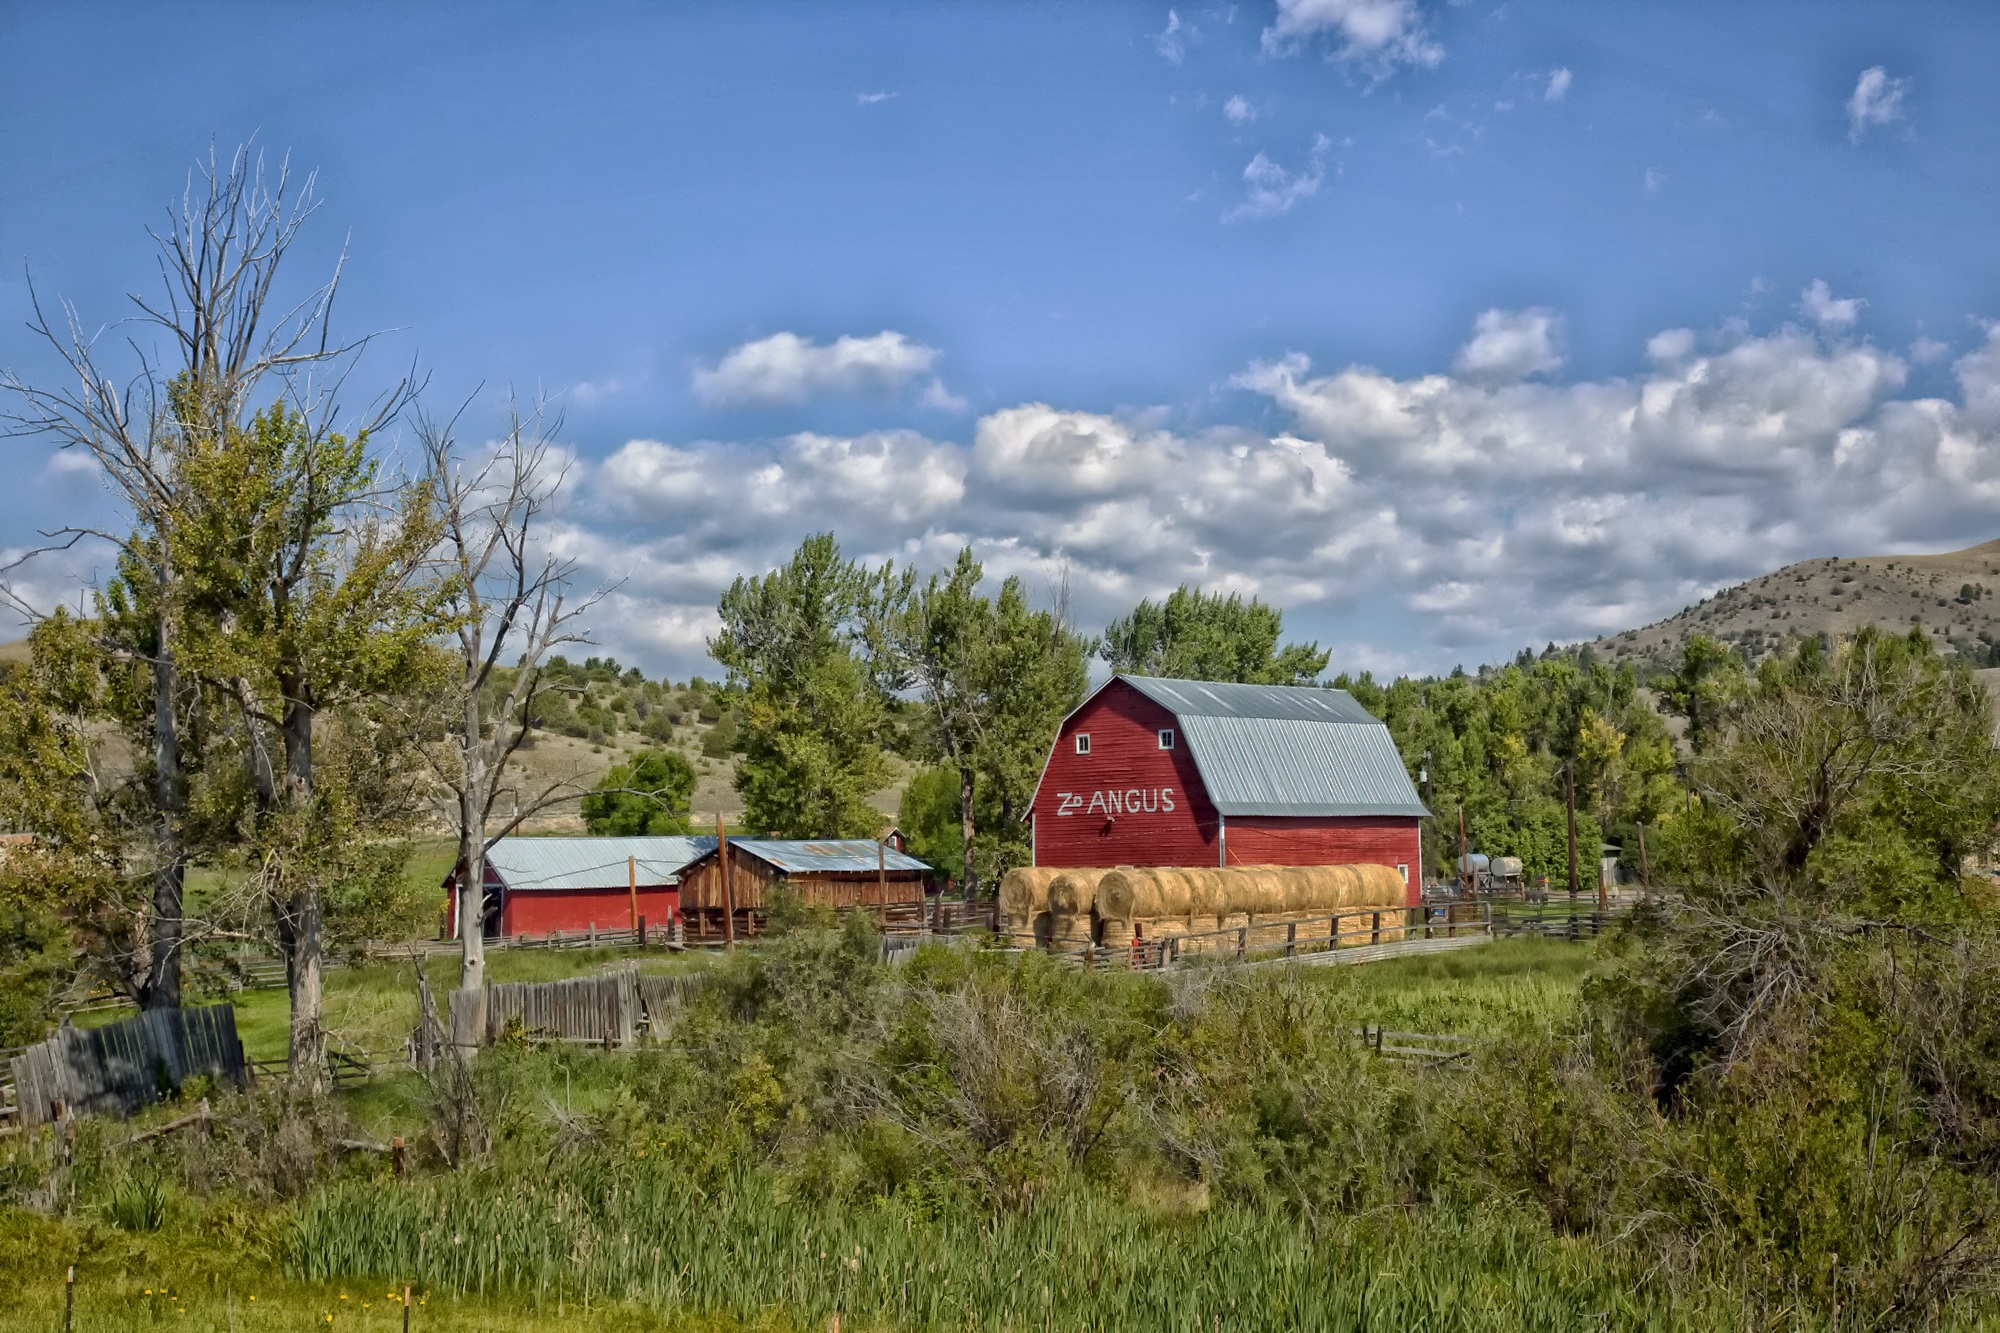
landscape, nature, mountain, sky, field, farm, meadow, prairie, countryside, hill, barn, mountain range, country, hut, rural, scenic, trees, outside, hdr, clouds, fields, montana, rural area, mountainous landforms